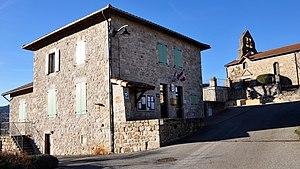
Mairie d'Accons.
Accons est une commune française, située dans le département de l'Ardèche en région Auvergne-Rhône-Alpes.